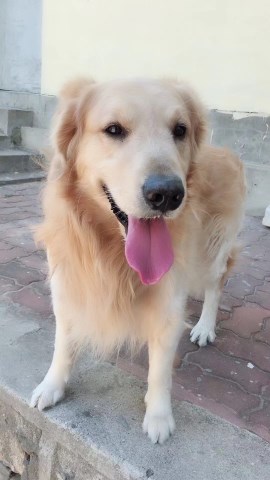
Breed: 5355-n000126-golden_retriever